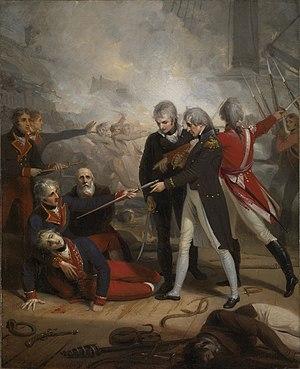
La bataille du cap Saint-Vincent est une bataille navale qui a lieu le 14 février 1797, opposant les flottes britanniques et espagnoles à proximité du cap Saint Vincent, au sud-ouest du Portugal.
Richard Westall, né le 13 janvier 1765 dans le Norfolk et mort le 4 décembre 1836, est un dessinateur, aquarelliste, graveur et peintre britannique, frère de William Westall. Il fut membre de la Royal Academy et notamment connu pour son travail sur le thème d'Horatio Nelson. Il illustra en outre les œuvres de nombreux écrivains, dont Milton et Shakespeare.
Le San Nicolás, de son nom complet San Nicolás de Bari, est un navire de ligne de 80 canons en service dans l'Armada espagnole. Il est lancé en 1769.
Horatio Nelson, 1ᵉʳ vicomte Nelson, duc de Bronte, né le 29 septembre 1758 à Burnham Thorpe et mort le 21 octobre 1805 au large du cap de Trafalgar, est un vice-amiral britannique. Il s'est illustré pendant les guerres de la Révolution française et napoléoniennes notamment à la bataille de Trafalgar, où il remporte une victoire décisive pour la Grande-Bretagne, qui inaugure la suprématie de la Royal Navy, mais y perd la vie. Il est couramment appelé l’amiral Nelson par les Français et Lord Nelson par les Anglo-Saxons.
John Jervis, 1ᵉʳ comte de St Vincent, né le 9 janvier 1735 et mort le 14 mars 1823, est un amiral de la Royal Navy et Member of Parliament du Royaume-Uni. Le comte de St Vincent sert pendant la seconde moitié du XVIIIᵉ siècle et le début du XIXᵉ siècle ; il commande activement au sein des flottes britanniques pendant la guerre de Sept Ans, la guerre d'indépendance des États-Unis, les guerres de la Révolution et les guerres napoléoniennes. Il est célèbre pour sa victoire lors de la bataille du cap Saint-Vincent en 1797, qui lui vaut ses titres de noblesse, et pour avoir été le mentor d'Horatio Nelson.